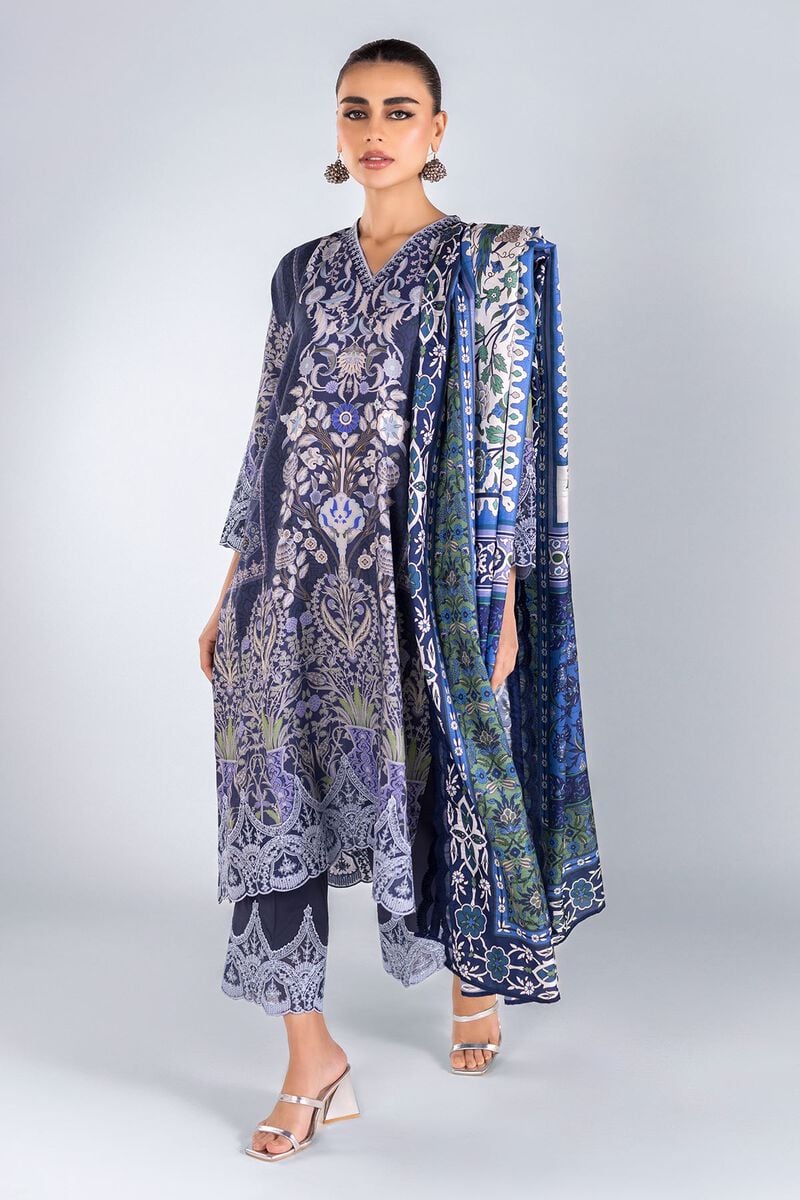
navy multi embroidered chiffon suit